Presidency of Michel Temer

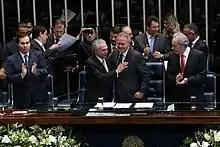
Temer receives greetings during his inauguration at the National Congress

After being sworn in as president on 31 August, Temer delivered a five minute speech. Above all, he defended the social security and labour reforms: "To guarantee the payment of pensions, we will have to reform social security. Without reform, in a few years the government won't be able to pay the pensioners" and "we have to modernize the labour legislation, to guarantee the current ones and generate new jobs," he said. He stated that the foundations of his government were social programmes, administrative efficiency, the resumption of economic growth, job creation, legal security and "the pacification of the country". Regarding the impeachment of Rousseff, Temer said that the process was democratic and that it was necessary to refute the accusation of a coup. He also stressed that he was cutting government spending.